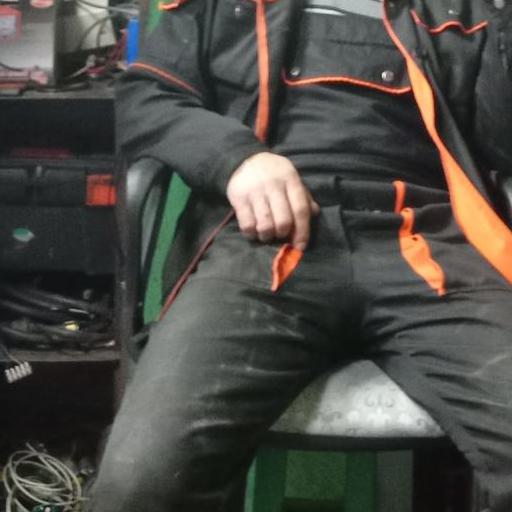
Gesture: no_gesture